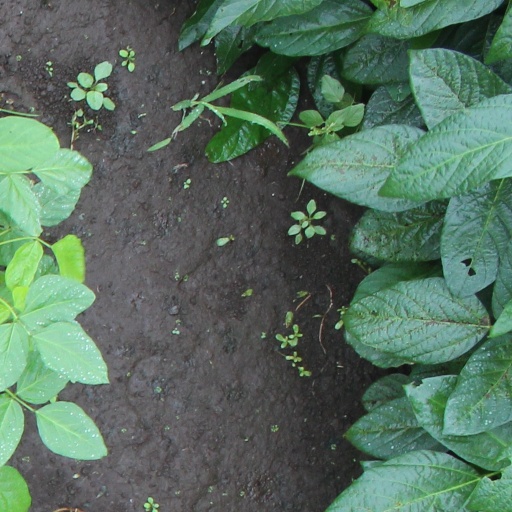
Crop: soybean